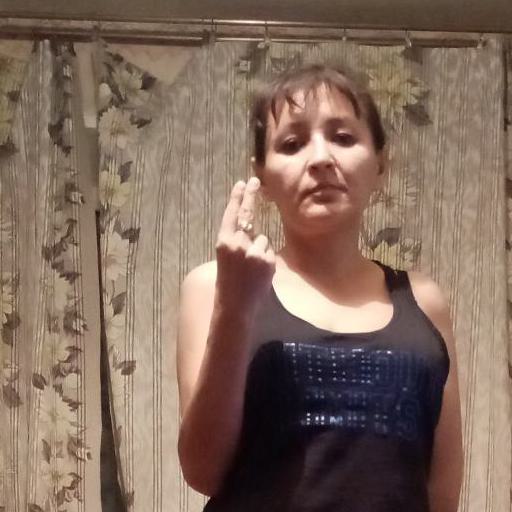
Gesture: two_up_inverted